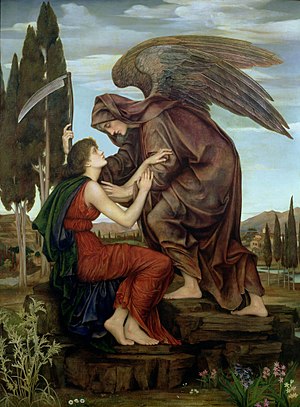
Evelyn De Morgan / Billedgalleri
Evelyn De Morgan var en britisk maler, hvis værker blev inspireret den Prærafaelitiske bevægelse. Hun var tilhænger af Edward Burne-Jones. Hendes malerier udviser spiritualitet; brug af mytologiske, bibelske og litterære temaer; kvindernes rolle; lys og mørke som metaforer; liv og død; og allegorier af krig.